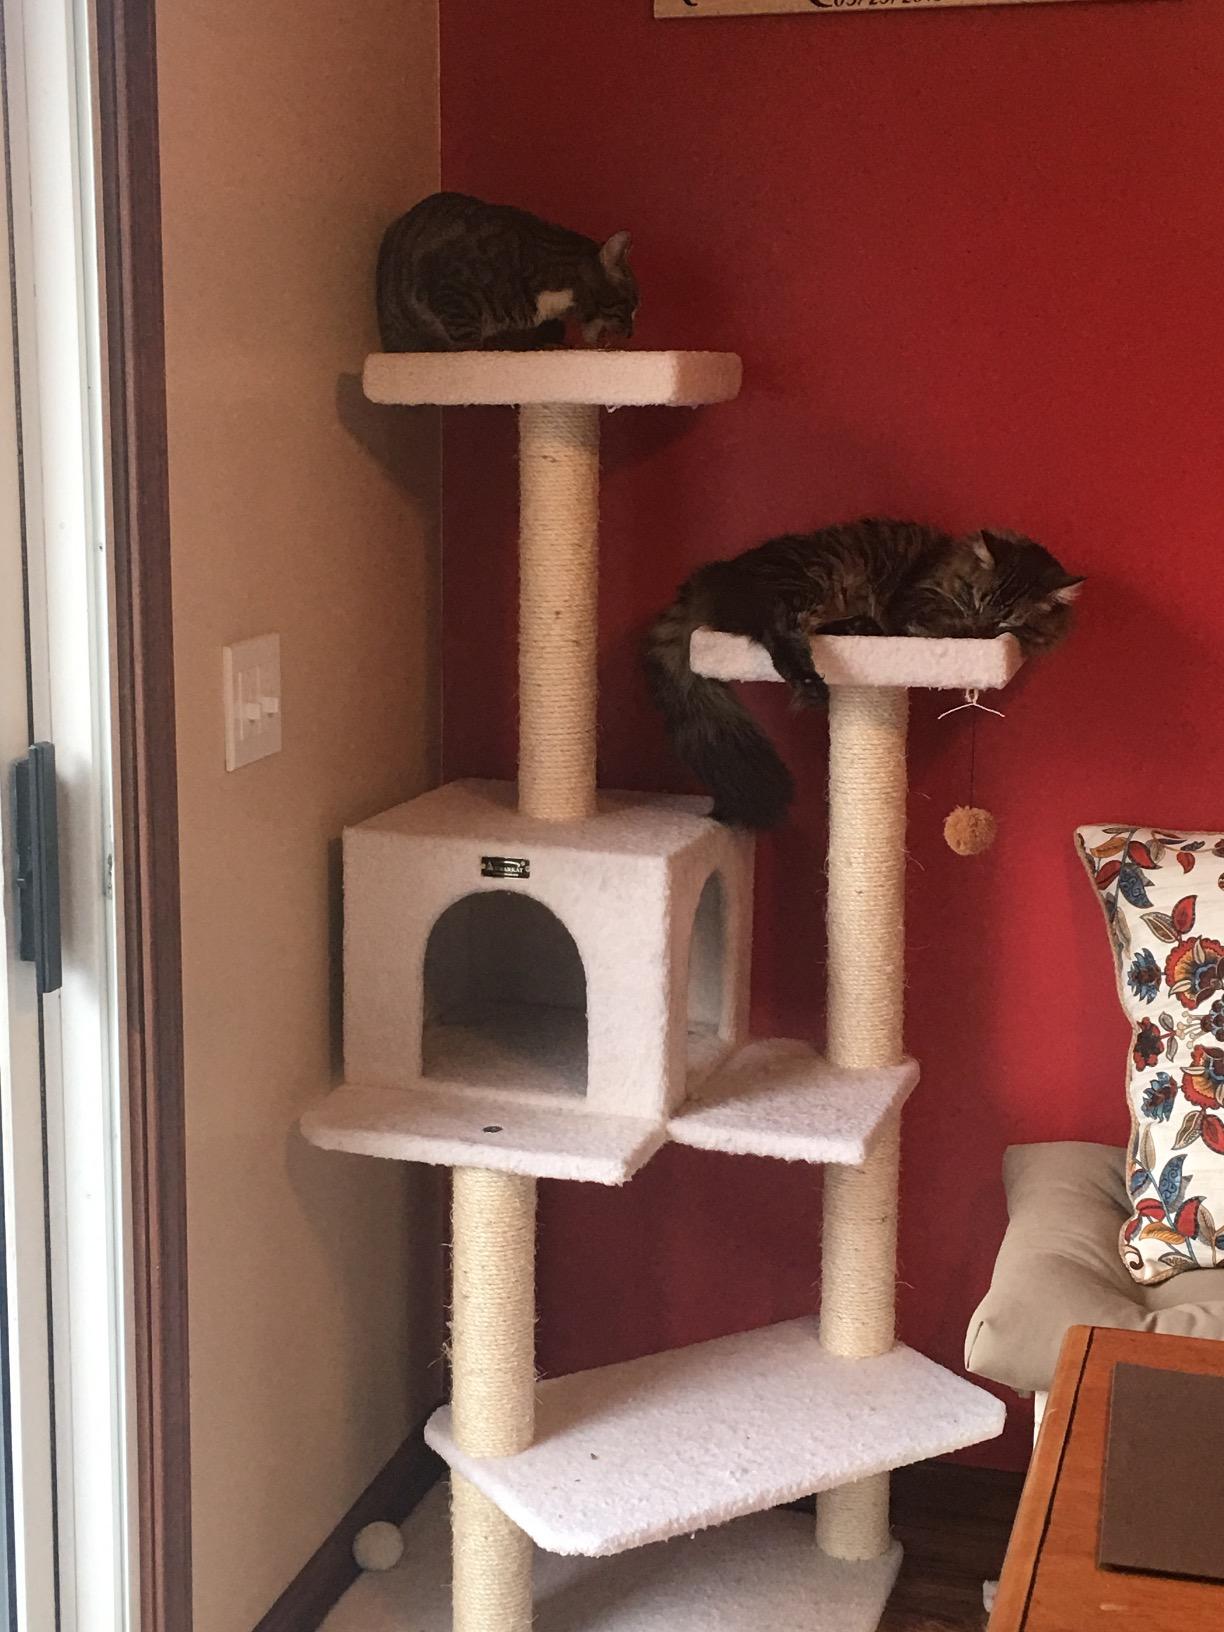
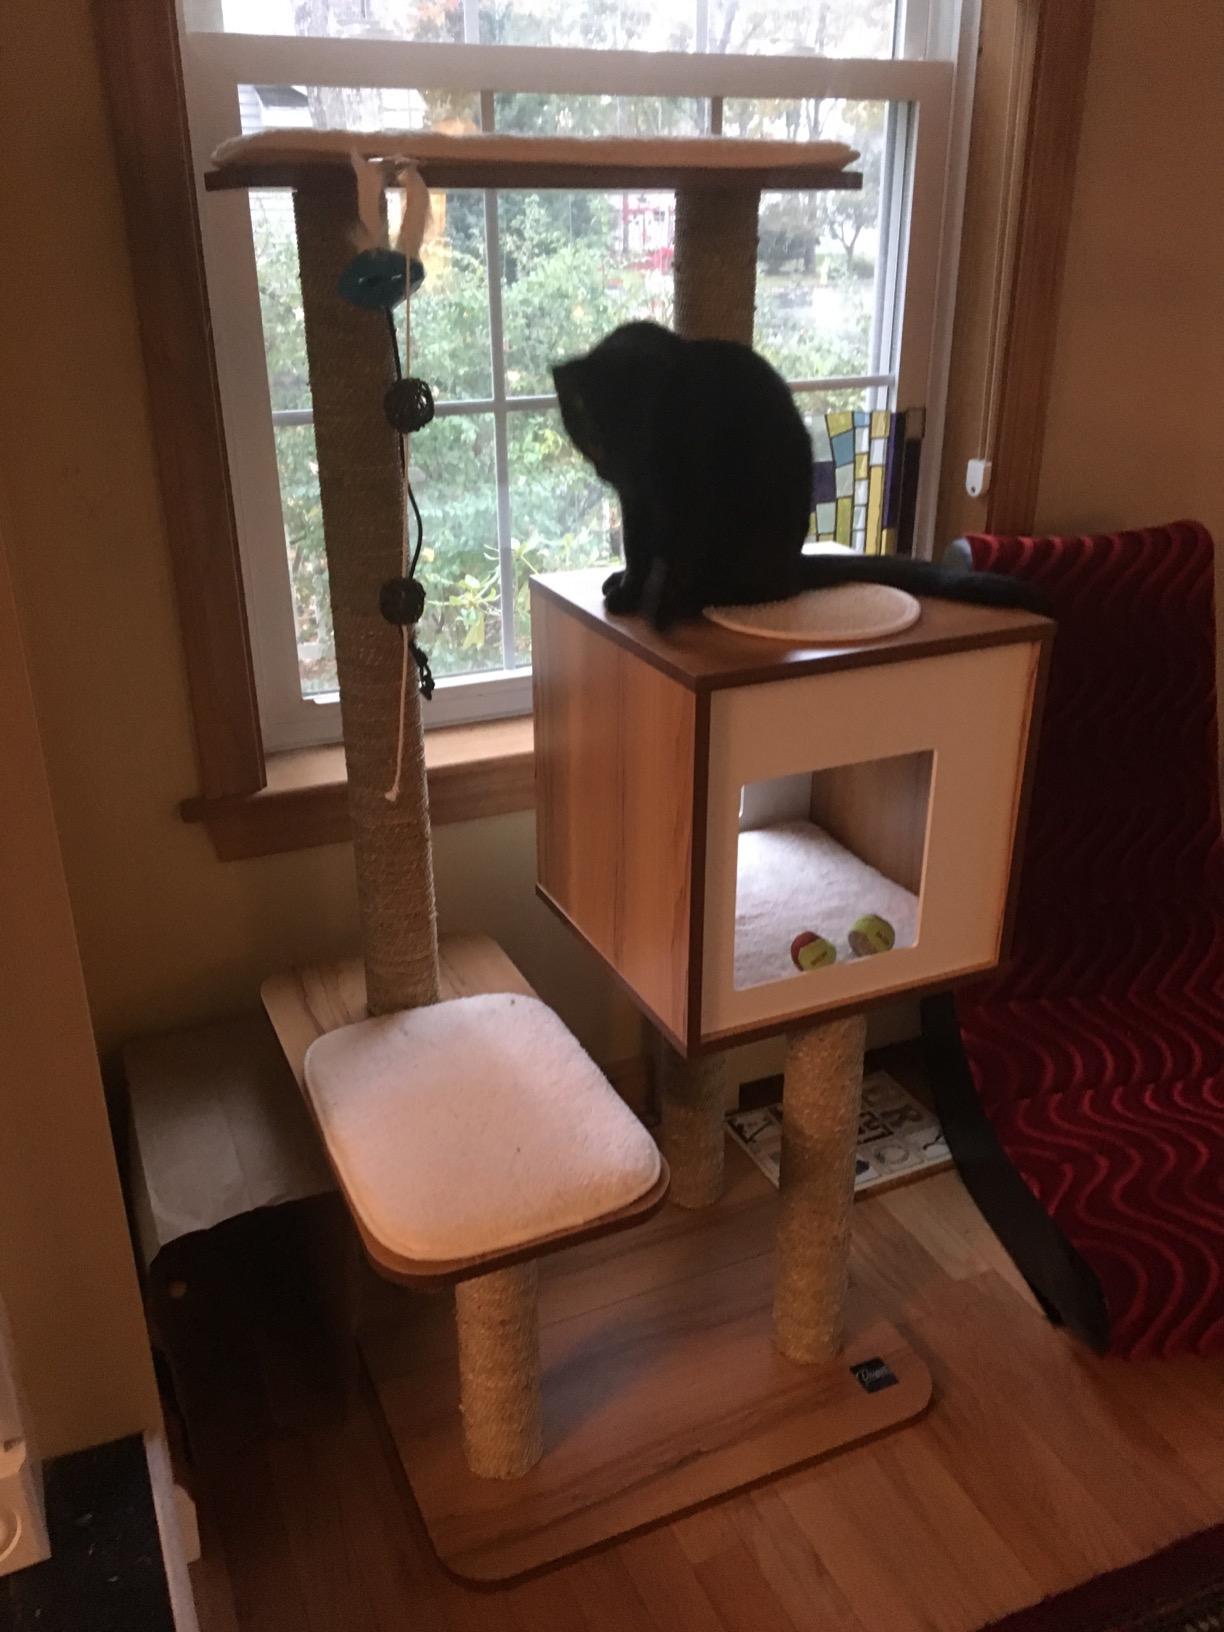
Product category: items_cat tree
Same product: no